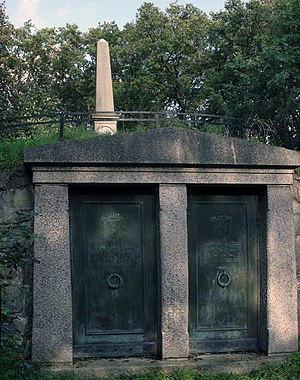
G.F.O. Zytphen-Adeler
Obelisken til minde om Zytphen-Adeler, og det senere tilføjede gravkammer for hans barnebarn, lensbaron Georg Frederik de Falsen Zytphen-Adeler (1870-1932) og dennes hustru Petra, født Steensen-Leth, der døde i 1922
Georg Frederik Otto lensbaron Zytphen-Adeler var en dansk kammerherre, folketingsmedlem, officer og godsejer. Han var lensbaron til Baroniet Adelersborg.